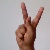
The image shows a hand gesture representing the letter 'K' in Indian Sign Language.